Lawrie Metcalf

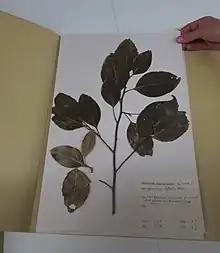
Pressed Griselinia littoralis specimen collected by Lawrie Metcalf in Christchurch Botanic Garden Herbarium

In 2017, the Herbarium at Christchurch Botanic Gardens was named in his honour. It contains many dried plant specimens collected by Metcalf during his time as Assistant Curator and Assistant Director.